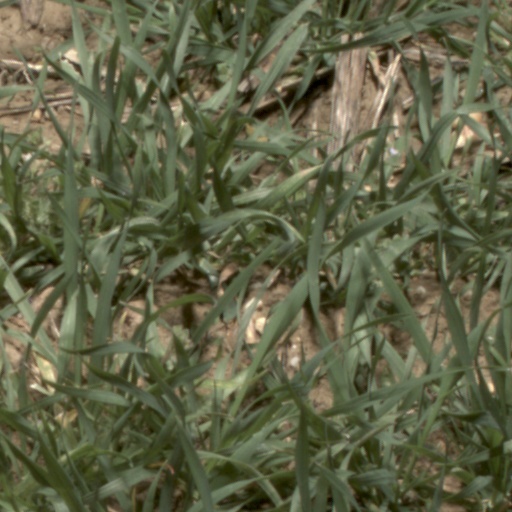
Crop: wheat